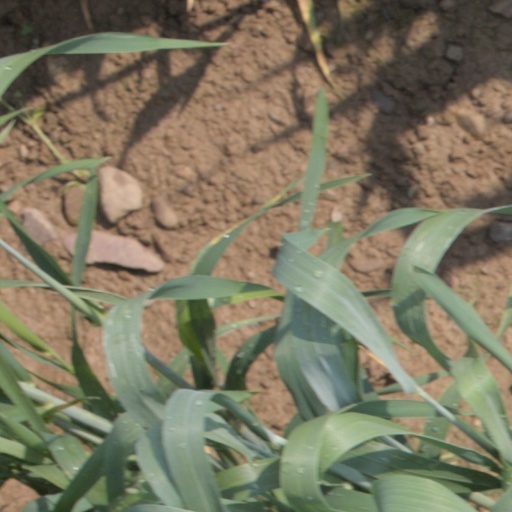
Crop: wheat